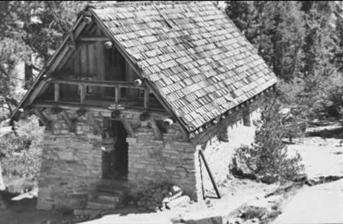
Building: Pear Lake Ski Hut
Country: United States of America
Year built: 1939
United States historic place Pear Lake Ski Hut U.S. National Register of Historic Places Show map of California Show map of the United States Nearest city Lodgepole Coordinates 36°36′29″N 118°40′15″W / 36.60806°N 118.67083°W / 36.60806; -118.67083 Built 1939 Architect National Park Service Architectural style National Park Service Rustic NRHP reference No. 78000285 Added to NRHP May 05, 1978 The Pear Lake Ski Hut (also known as Pear Lake Winter Hut) is a mountain hut in Sequoia National Park , California, listed on the National Register of Historic Places. Built in Sequoia National Park by the Civilian Conservation Corps from 1939–41 using local Sierra granite and timber materials, the hut is an example of the National Park Service Rustic style, using rough masonry and a log roof structure. Pear Lake Hut Pear Lake Hut is located in the high Sierra east of Lodgepole, and 0.375 miles (0.604 km) north of Pear Lake at 9,200 feet (2,800 meters) and is reached by ascending a steep six miles (9.7 km) of trail from Wolverton Meadow (7,200 feet [2,200 meters]). It has been said to be "one of the most environmentally successful alpine structures ever designed by the NPS". The Pear Lake Ski Hut is open to the public in the winter between December and April and advanced reservations are required. The hut sleeps up to ten guests, has a separate quarters upstairs for a hut keeper and is heated by a wood pellet stove. In addition to serving as a wintertime ski hut, the structure serves as a Ranger Station for the busy Pear Lake Basin during summer months. References